Always a Bride (1940 film)

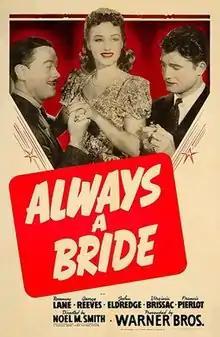

Always a Bride is a 1940 American comedy film directed by Noel M. Smith and starring Rosemary Lane, George Reeves and John Eldredge. It was produced and distributed by Warner Brothers as a second feature.